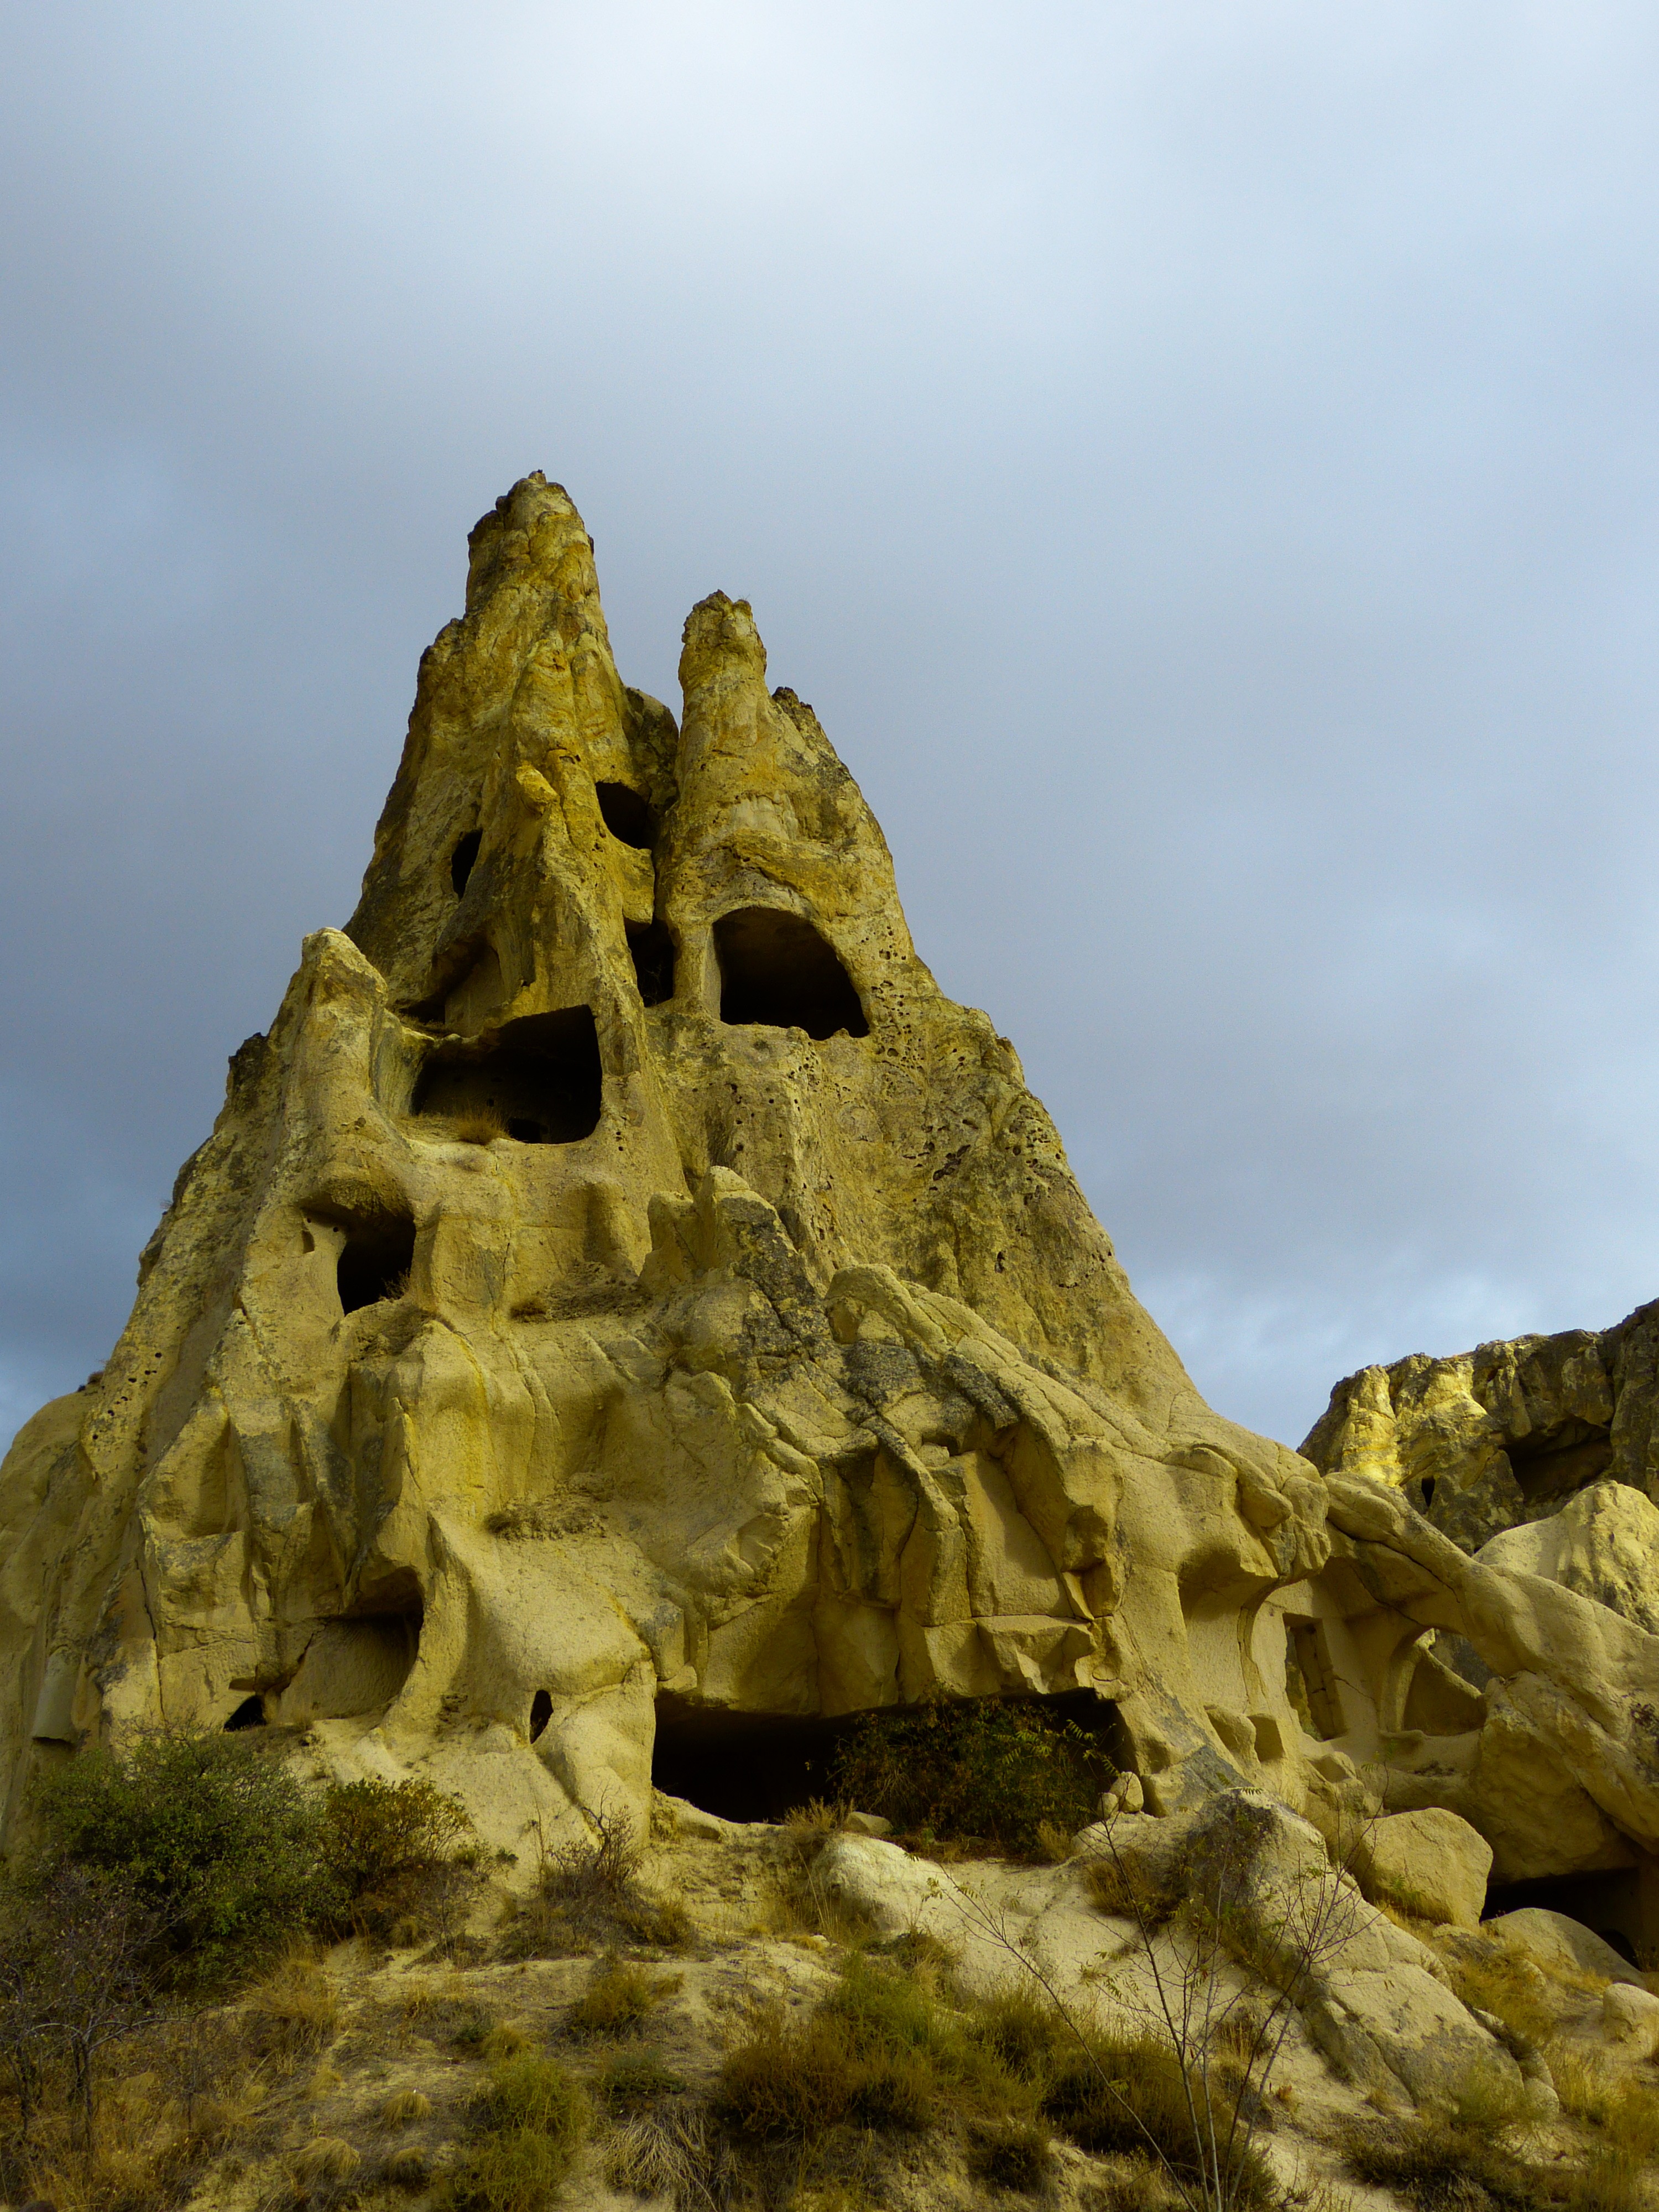
sand, rock, mountain, hole, city, formation, terrain, material, sculpture, geology, temple, apartments, badlands, surreal, caves, tufa, fairy chimneys, ancient history, residential structure, uchisar, fairy towers